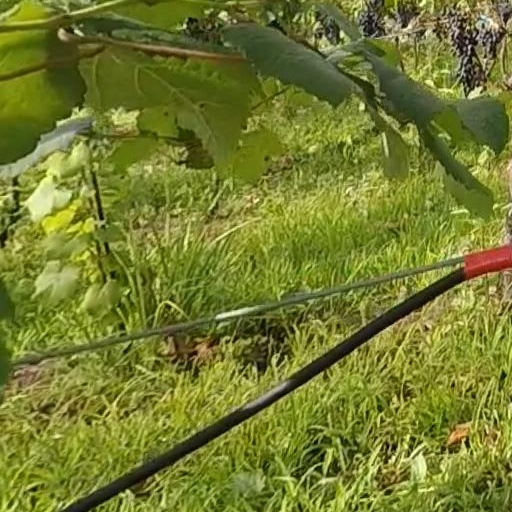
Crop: grape